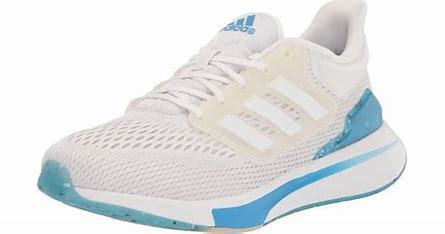
Brand: Adidas
Model: EQ21 Run